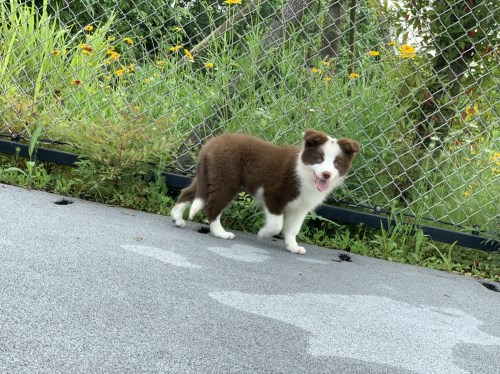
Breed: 2594-n000109-Border_collie